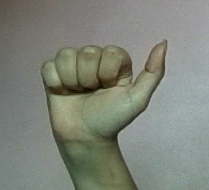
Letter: dhad